In the Night Kitchen

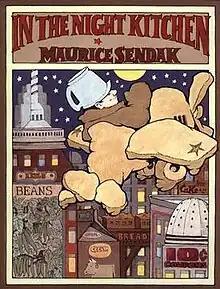
Front cover, designed by Maurice Sendak

In the Night Kitchen is a children's picture book written and illustrated by Maurice Sendak, first published in hardcover in 1970 by Harper and Row. The book depicts a young boy's dream journey through a surreal baker's kitchen where he assists in the creation of a cake to be ready by the morning. "In the Night Kitchen" has been described by Sendak as part of a trilogy of books based on psychological development from "In the Night Kitchen" (toddler) to "Where the Wild Things Are" (pre-school) to "Outside Over There" (pre-adolescent). It was a Caldecott Honor recipient in 1971. It was adapted into a five-minute animated short film on January 1, 1987, directed by Gene Deitch, released by Weston Woods and narrated by Peter Schickele, who would later narrate the updated version of "Where the Wild Things Are", also directed by Gene Deitch and released by Weston Woods a year later. The book drew controversy in the US due to depictions of nudity.